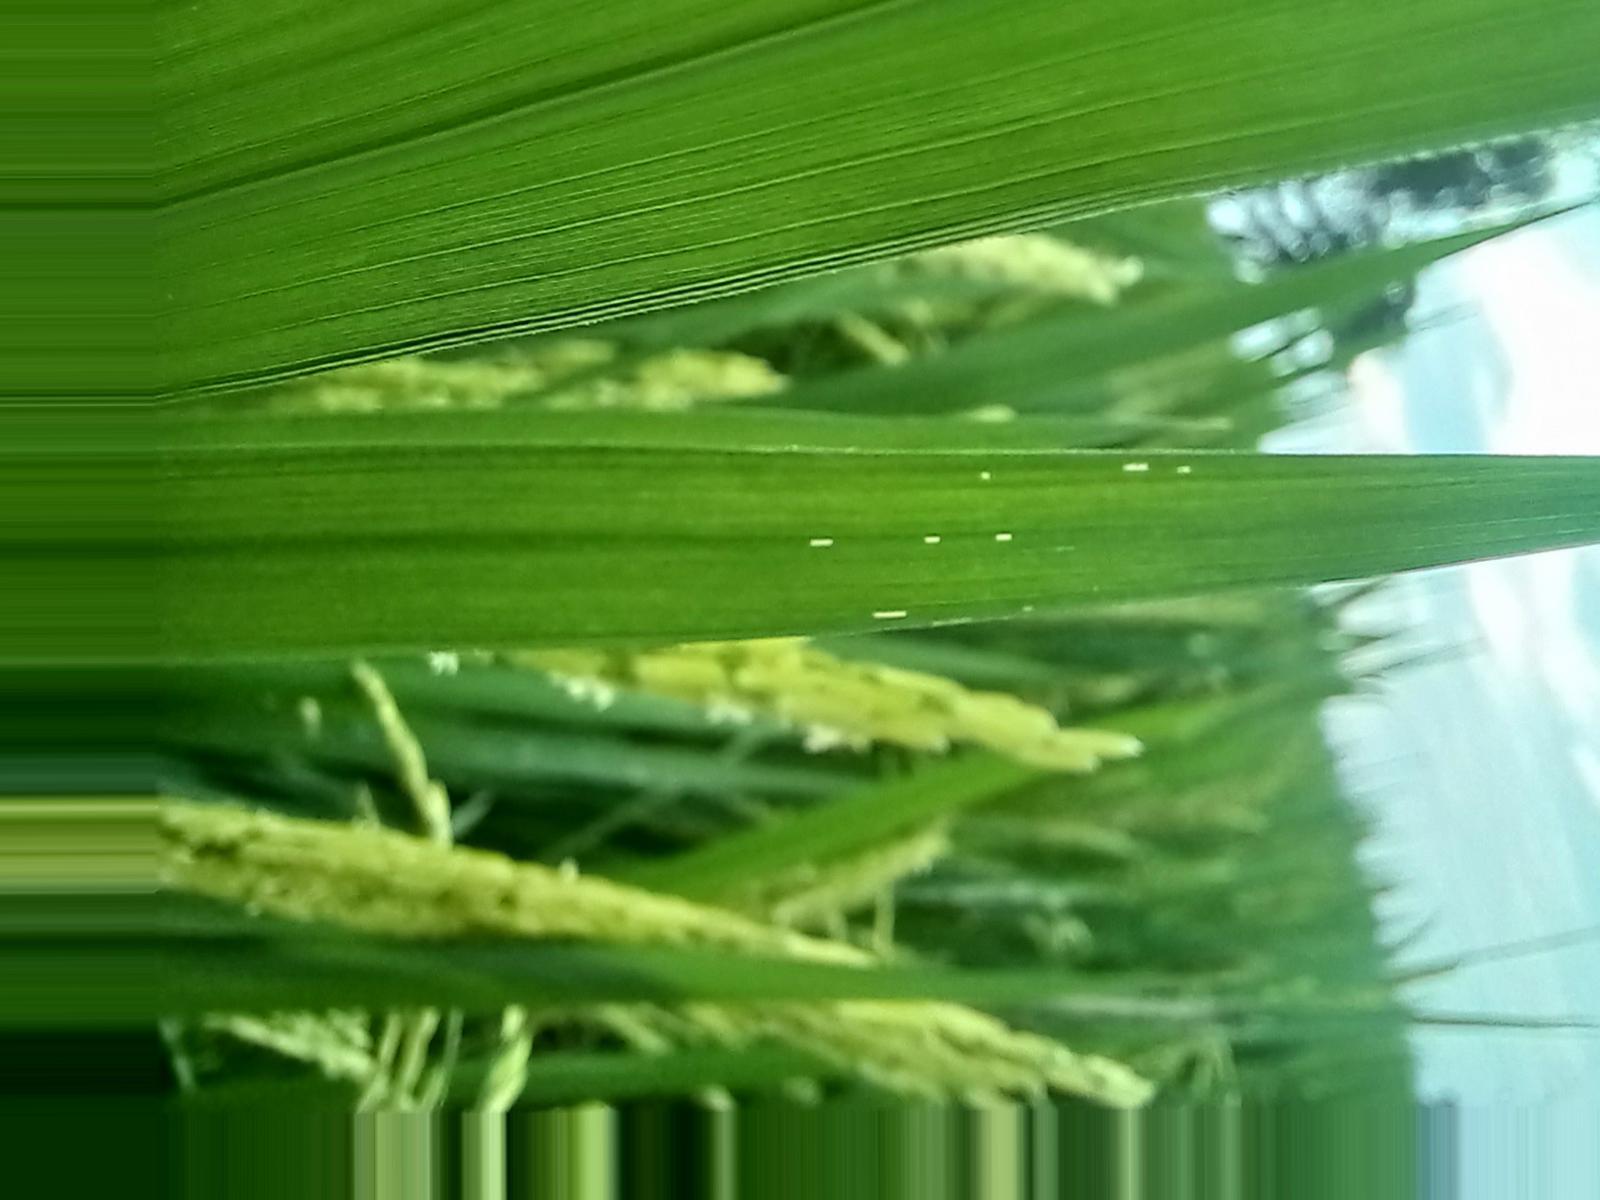
Nhãn: Healthy